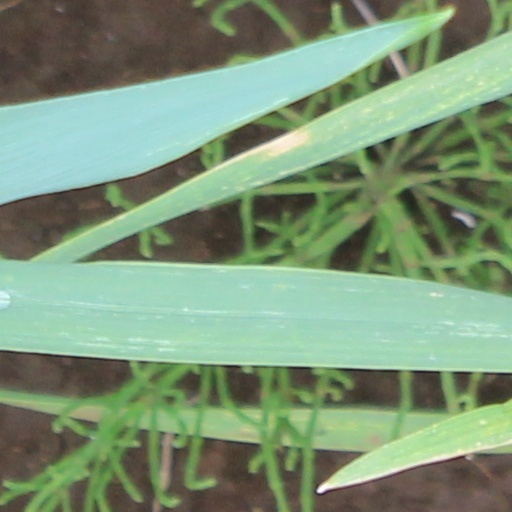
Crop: wheat